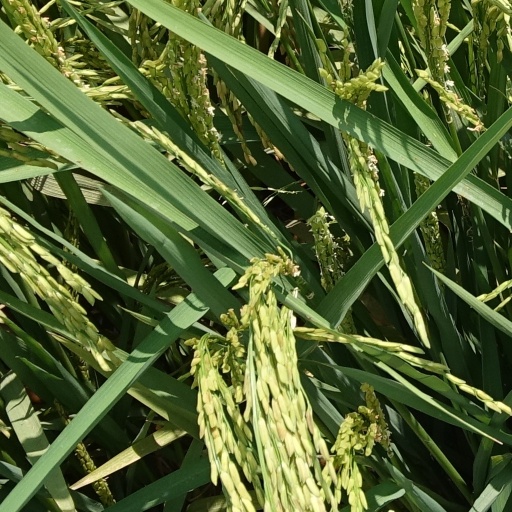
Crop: rice